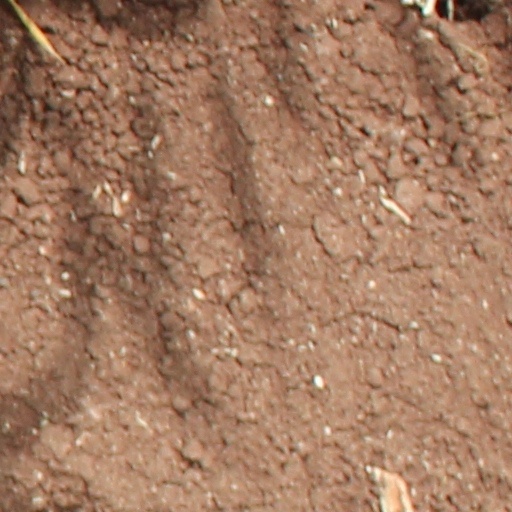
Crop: wheat